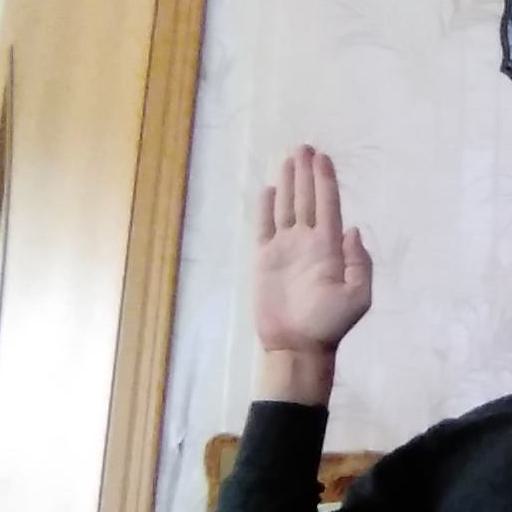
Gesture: stop